Dushanbe

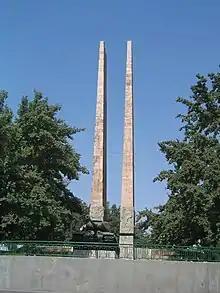
Dushanbe World War II monument

By 1826, the town was called "Dushanbe Qurghan" ("Dushanbe Qurghon", with the suffix "qurƣon" from Turkic "qurğan", meaning "fortress"). It was first Russified as "Dyushambe" in 1875. It had a caravanserai, a stopping point for travelers to Samarkand, Khujand, Kulob and the Pamirs. It boasted 14 mosques with maktabs, 2 madrassas, and 14 teahouses at the turn of the 19th century. At that time, the town was a citadel on a steep bank on the left bank of the Varzob River with 10,000 residents. It was a center for weaving, tanning, and iron smelting production in the region. Various states, including Hisor, exercised control over the city during the 18th and early 19th century despite Bukharan claims of sovereignty. In 1868, the Tsarist government established suzerainty over Bukhara. In the unstable environment of Russian intervention and local revolts, Bukhara took over the Dushanbe region, control over which the Emirate was able to sustain through the gradual establishment of a Russian-influenced centralized state. The first hospital in the village was constructed in 1915 by Russian investment and an early railroad was proposed to connect the market town with the Russian railway system in 1909, but was abandoned after a review determined the venture would not be profitable, although the town did have a functioning railroad to Kagan.